Skövde AIK

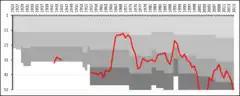
A chart showing the progress of Skövde AIK from 1925 to 2015 through the swedish football league system. The different shades of gray represent league divisions.

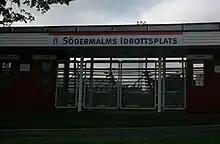
Södermalms IP

Skövde AIK is a Swedish football club from Skövde. It was founded on 21 June 1919. The club plays in the third-tier Ettan after relegation from Superettan in 2024.